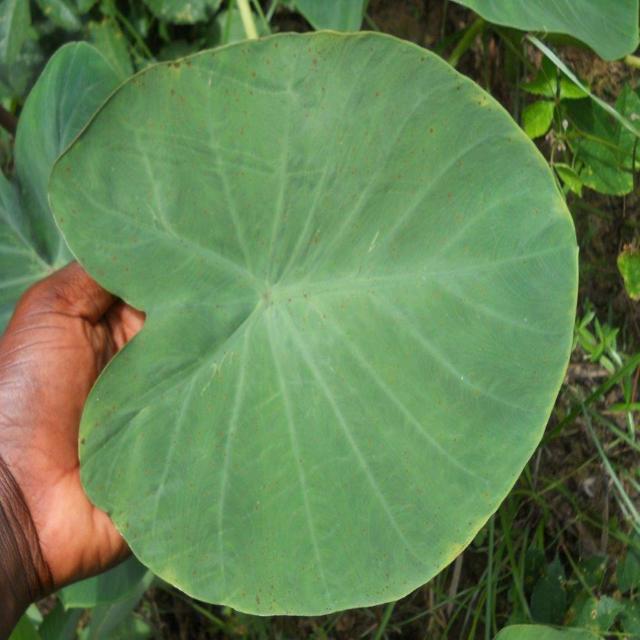
Label: Healthy